Sacred Heart College, Kochi

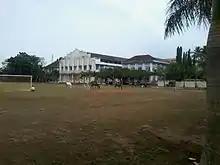
Sacred Heart College, Thevara

Sacred Heart College, Kochi was established in 1944 by the Sacred Heart Monastery, Thevara, Kochi a unit of the CMI (Carmelites of Mary Immaculate) Congregation. In 1958 the college was affiliated to the University of Kerala. In 1983 the college comes under Mahatma Gandhi University, Kottayam.